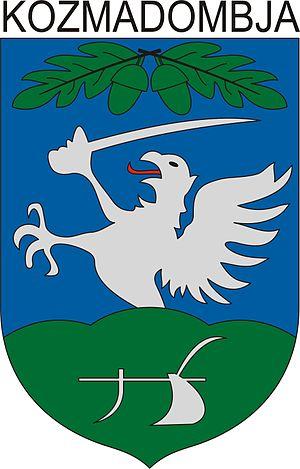
Kozmadombja est un village et une commune du comitat de Zala en Hongrie.